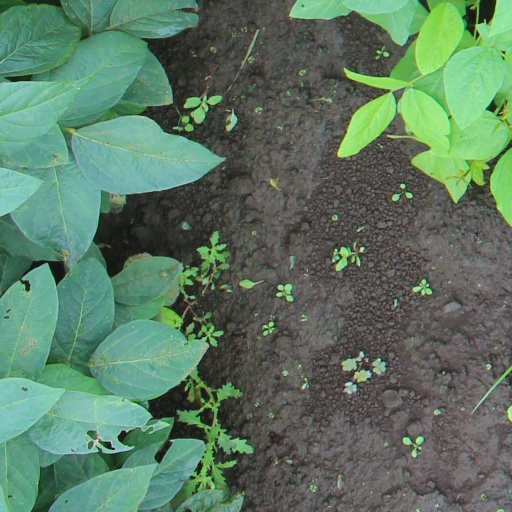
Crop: soybean